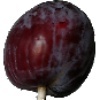
Label: Plum 1